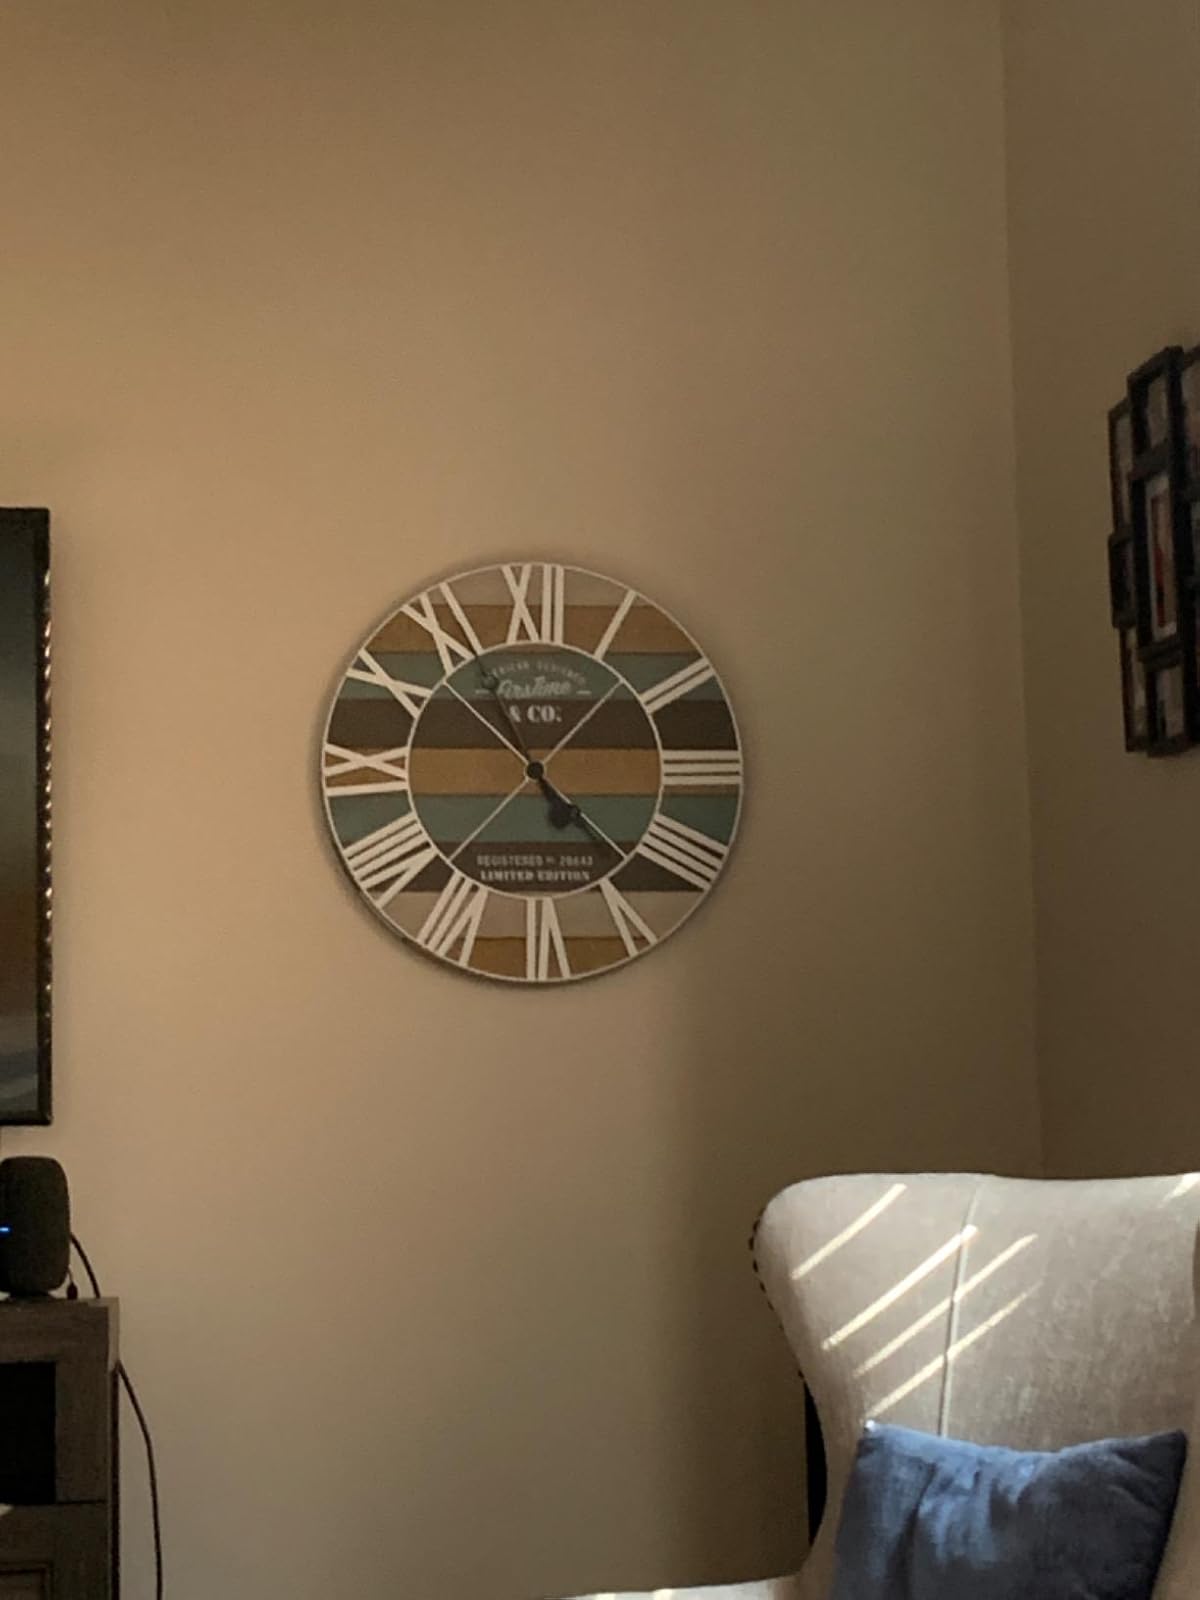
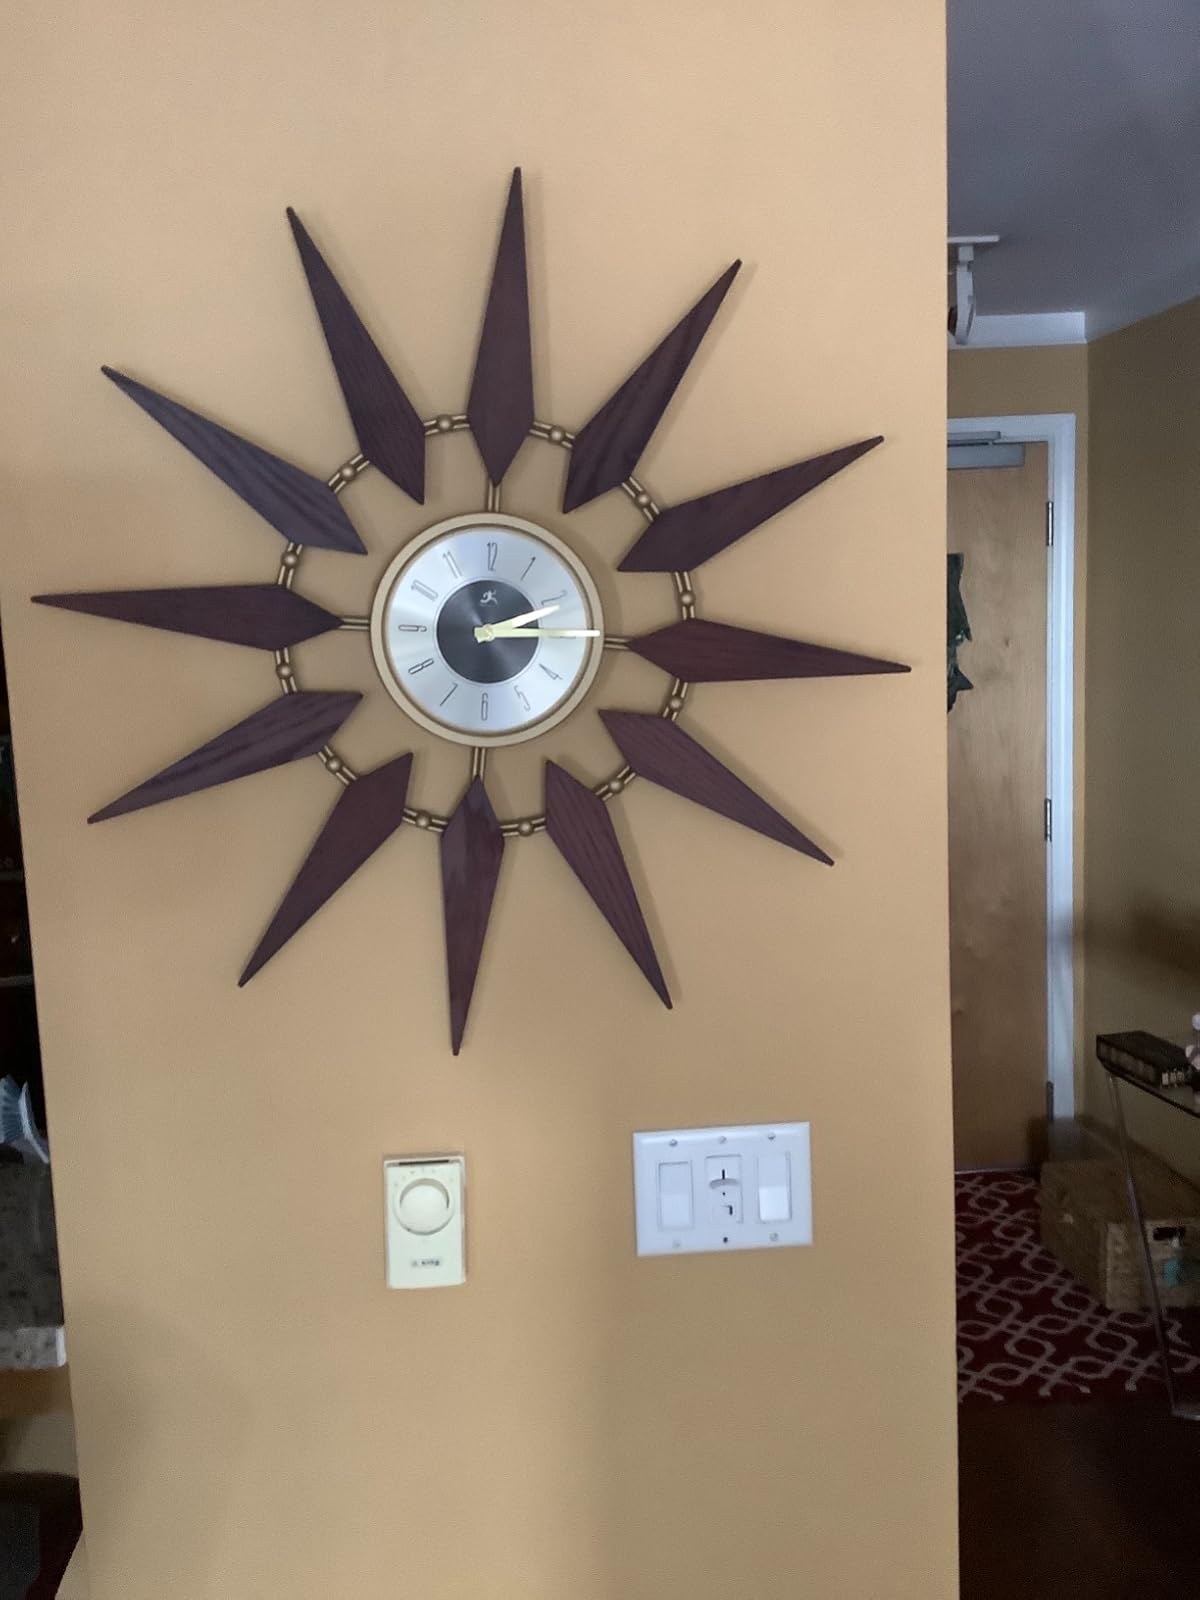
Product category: clock
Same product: no